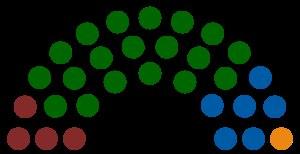
Les élections générales sud-africaines de 2019 ont lieu le 8 mai 2019 afin d'élire les membres de l'Assemblée nationale d'Afrique du Sud, ainsi que ceux des assemblées provinciales des neuf provinces du pays. Il s'agit des sixièmes élections législatives sans restrictions raciales ou ethniques, organisées depuis la fin de l'apartheid.